Ladyhawke (film)

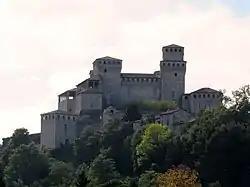
Torrechiara, province of Parma, the movie's castle

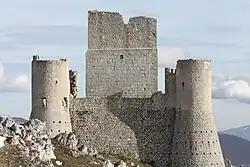
The castle of Rocca Calascio in Abruzzo, where the priest Imperius hosts the protagonists to heal them.

Richard Donner had attempted to get the film financed for a number of years and came close to making it twice, once in England and once in Czechoslovakia. He eventually got the project up at Warner Bros. and 20th Century Fox, where it was green-lit by Alan Ladd Jr. Originally, Kurt Russell was cast as the male lead alongside Michelle Pfeiffer. The role of the pickpocket was offered to Sean Penn and then Dustin Hoffman, before Donner decided to go with Matthew Broderick. Eventually, Russell pulled out during rehearsals, and Rutger Hauer was chosen to replace him.